Birnaviridae

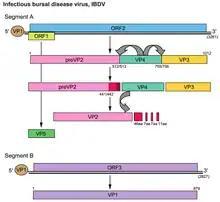

The genome is composed of linear, bi-segmented, double-stranded RNA. It is around 5.9–6.9 kbp in length and codes for five to six proteins. Birnaviruses encode the following proteins: